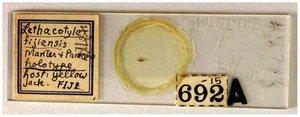
Le baume du Canada, appelé aussi térébenthine du Canada ou gomme de sapin, est une térébenthine issue de la résine du sapin baumier.
Lethacotyle fijiensis Manter & Prince, 1953 est une espèce de monogènes appartenant à la famille des Protomicrocotylidae Johnston & Tiegs, 1922.